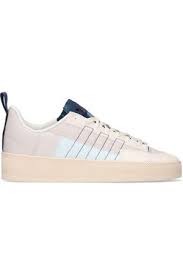
Label: Sneaker